Great Stink

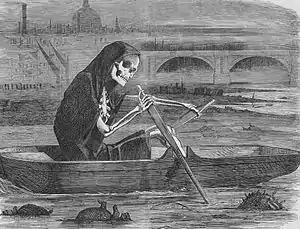
"The Silent Highwayman" (1858). Death rows on the Thames, claiming the lives of victims who have not paid to have the river cleaned up.

The Great Stink was an event in Central London during July and August 1858 in which the hot weather exacerbated the smell of untreated human waste and industrial effluent that was present on the banks of the River Thames. The problem had been mounting for some years, with an ageing and inadequate sewer system that emptied directly into the Thames. The miasma from the effluent was thought to transmit contagious diseases, and three outbreaks of cholera before the Great Stink were blamed on the ongoing problems with the river.